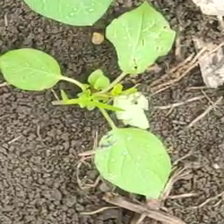
Weed species: Little_Mallow(Malva parviflora)